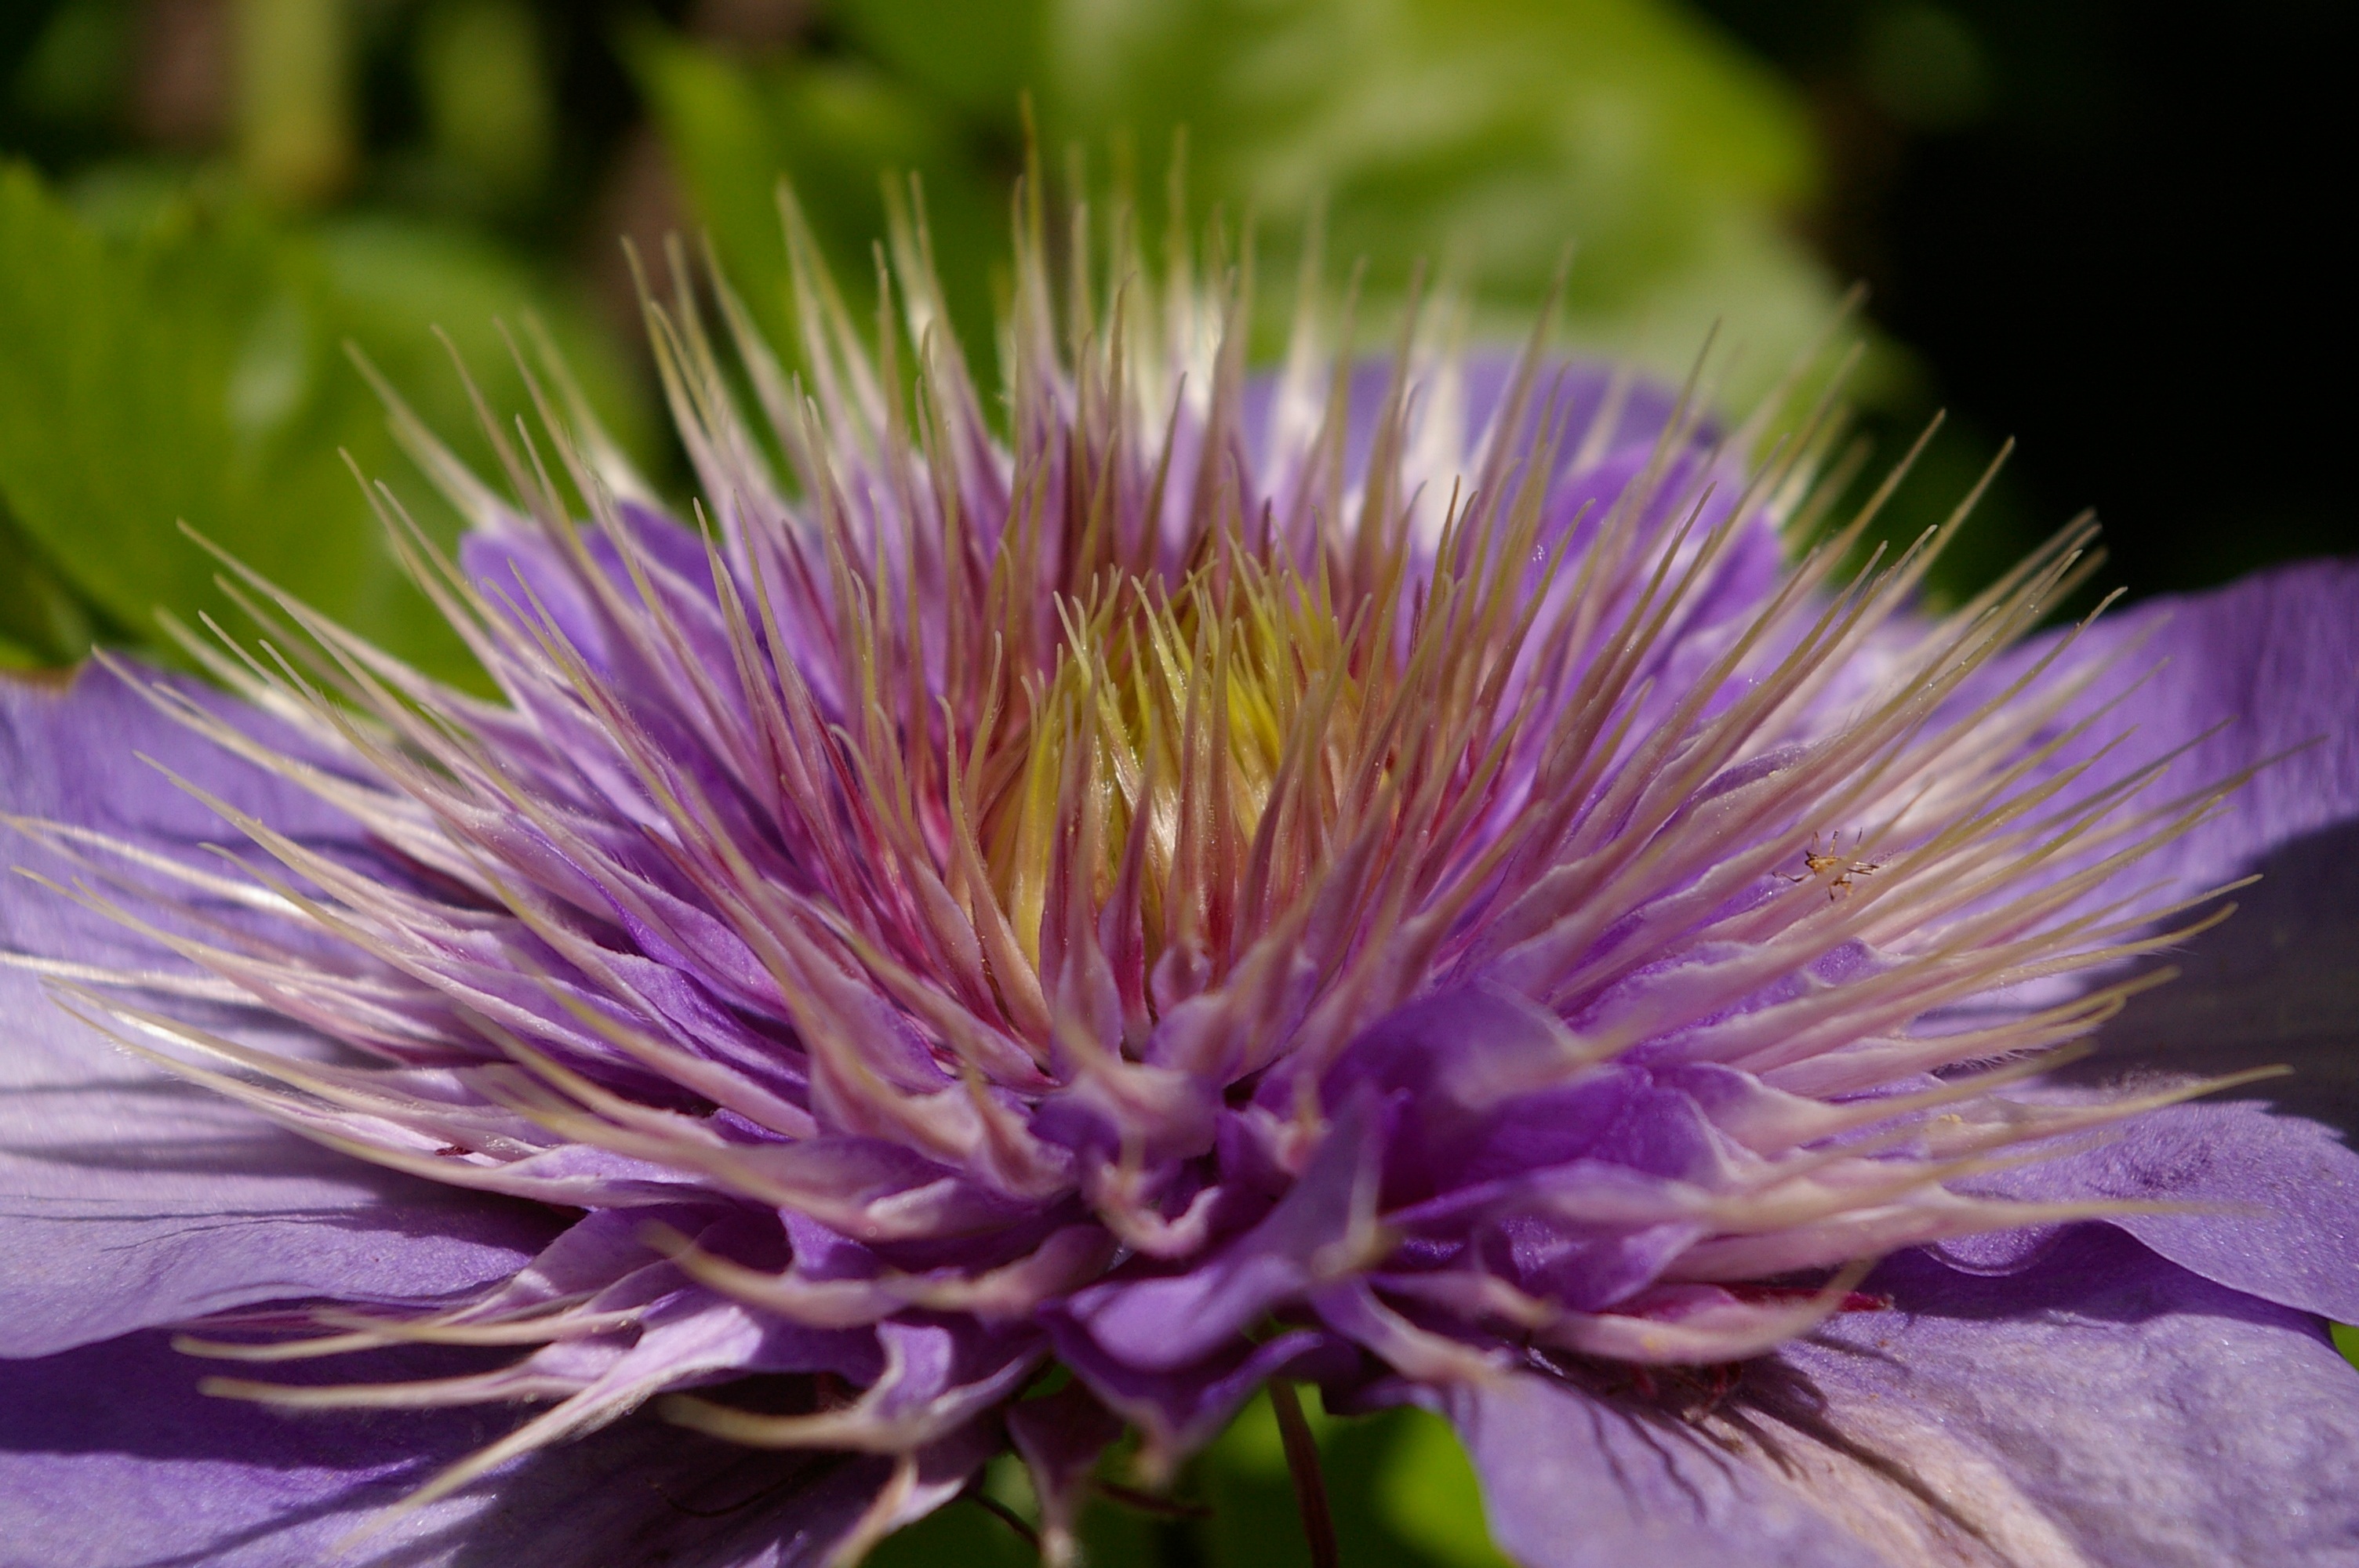
nature, blossom, plant, flower, purple, petal, bloom, botany, climber, garden, close, flora, wildflower, close up, bed, petals, aster, thistle, clematis, macro photography, flowering plant, daisy family, land plant